Inga Češulienė

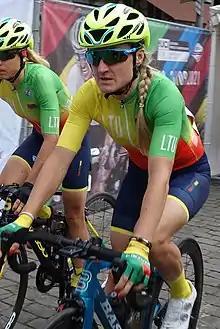
Češulienė at the 2021 World Championships

Inga Češulienė (née Čilvinaitė; born 14 February 1986) is a Lithuanian racing cyclist, who currently rides for UCI Women's Continental Team . In 2014, Češulienė was disqualified for a positive doping control for octopamine.